Michelle McManus

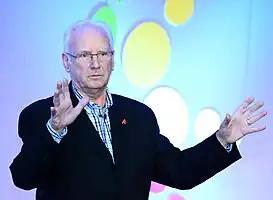
Record producer and "Pop Idol" judge, Pete Waterman, was highly critical of McManus and her subsequent win

When McManus won the competition, judge Pete Waterman stormed off the "Pop Idol" set in protest; he later branded her "rubbish". Louis Walsh, a judge of sister show "", was bewildered by McManus's victory, and lamented that "we have to give her, her 15 minutes [of fame]."